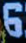
Number: 6